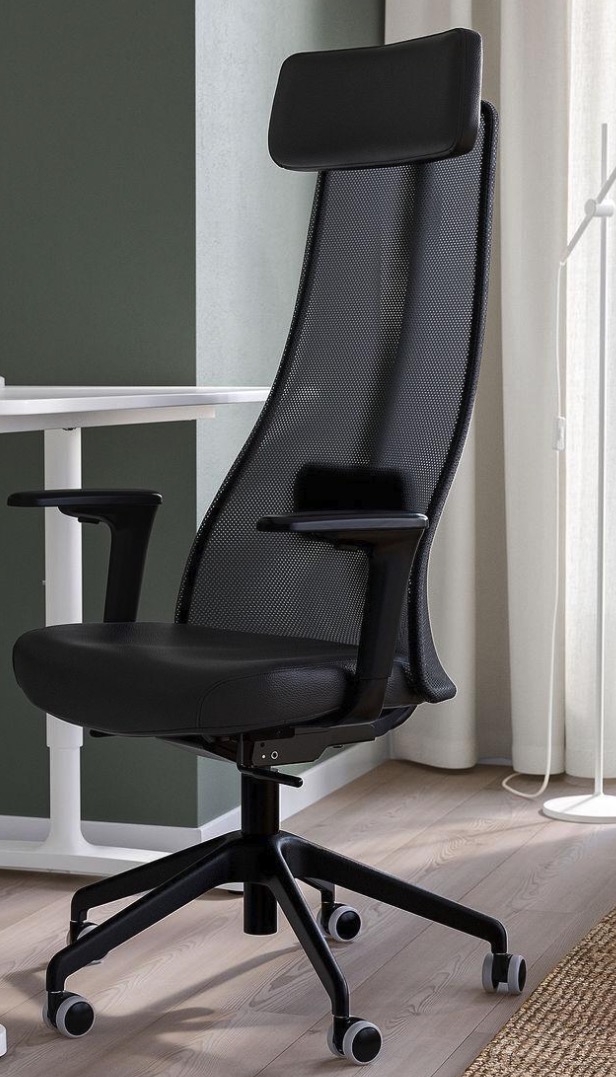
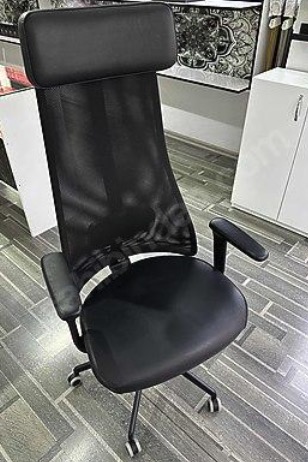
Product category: items_chair
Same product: yes